Mangarongaro (Penrhyn)

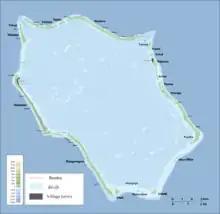
Map of Penrhyn Atoll

Mangarongaro is an islet in Penrhyn Atoll (Tongareva) in the Cook Islands, in the South Pacific Ocean. Mangarongaro makes up most of the southwestern rim of the atoll, south of Moananui Islet and west of Atiati. The islet was once inhabited, and contains the remains of two "marae", "Rakahanga" and "Te Vete".